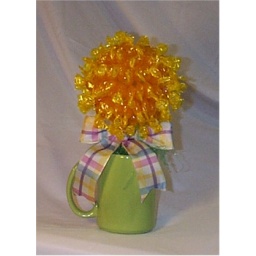
Butterscotch hard candy topiary in green mug with spring plaid ribbon.